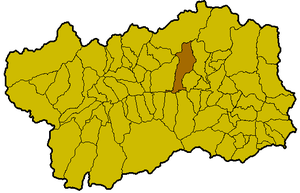
Localisation de la commune de Nus à l'intérieur de la Vallée d'Aoste. Italiano: Posizione del comune di Nus all'interno della Valle d'Aosta.
Nus est une commune alpine de la Vallée d'Aoste en Italie du Nord.